Popular Unity (Brazil)

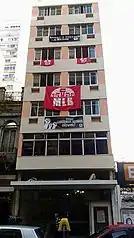
Ocupação Lanceiros Negros Vivem, in Porto Alegre, with MLB flags on the façade. MLB helped collect signatures for the foundation of UP.

Other movements, such as the Revolutionary Communist Party's Union of Rebellion Youth (UJR), the Movement of Struggle in the Neighborhoods, Vilas and Slums (MLB), the Class Struggle Movement, and the Olga Benário Women's Movement (MMOB) have joined the registration efforts.